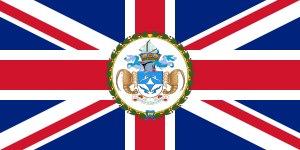
Le drapeau de Tristan da Cunha est adopté le 20 octobre 2002 lors d'une proclamation faite par le gouverneur de Sainte-Hélène, Ascension et Tristan da Cunha en vertu d'un Royal Warrant accordé par la reine Élisabeth II. Précédemment, l'archipel de Tristan da Cunha, considéré comme une dépendance de Sainte-Hélène, utilisait le drapeau de Sainte-Hélène à des fins officielles.